Pteranodon

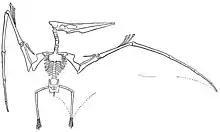
S.W. Williston's reconstruction of "Ornithostoma ingens", a synonym of "P. longiceps"

Due to the subtle variations between specimens of pteranodontid from the Niobrara Formation, most researchers have assigned all of them to the single genus "Pteranodon", in at least two species ("P. longiceps" and "P. sternbergi") distinguished mainly by the shape of the crest. However, the classification of these two forms has varied from researcher to researcher. In 1972, Halsey Wilkinson Miller published a paper arguing that the various forms of "Pteranodon" were different enough to be placed in distinct subgenera. He named these "Pteranodon (Occidentalia) occidentalis" (for the now-disused species "P. occidentalis") and "Pteranodon (Sternbergia) sternbergi". However, the name "Sternbergia" was preoccupied, and in 1978 Miller re-named the species "Pteranodon (Geosternbergia) sternbergi", and named a third subgenus/species combination for "P. longiceps", as "Pteranodon (Longicepia) longiceps". Most prominent pterosaur researchers of the late 20th century however, including S. Christopher Bennett and Peter Wellnhofer, did not adopt these subgeneric names, and continued to place all pteranodont species into the single genus "Pteranodon".